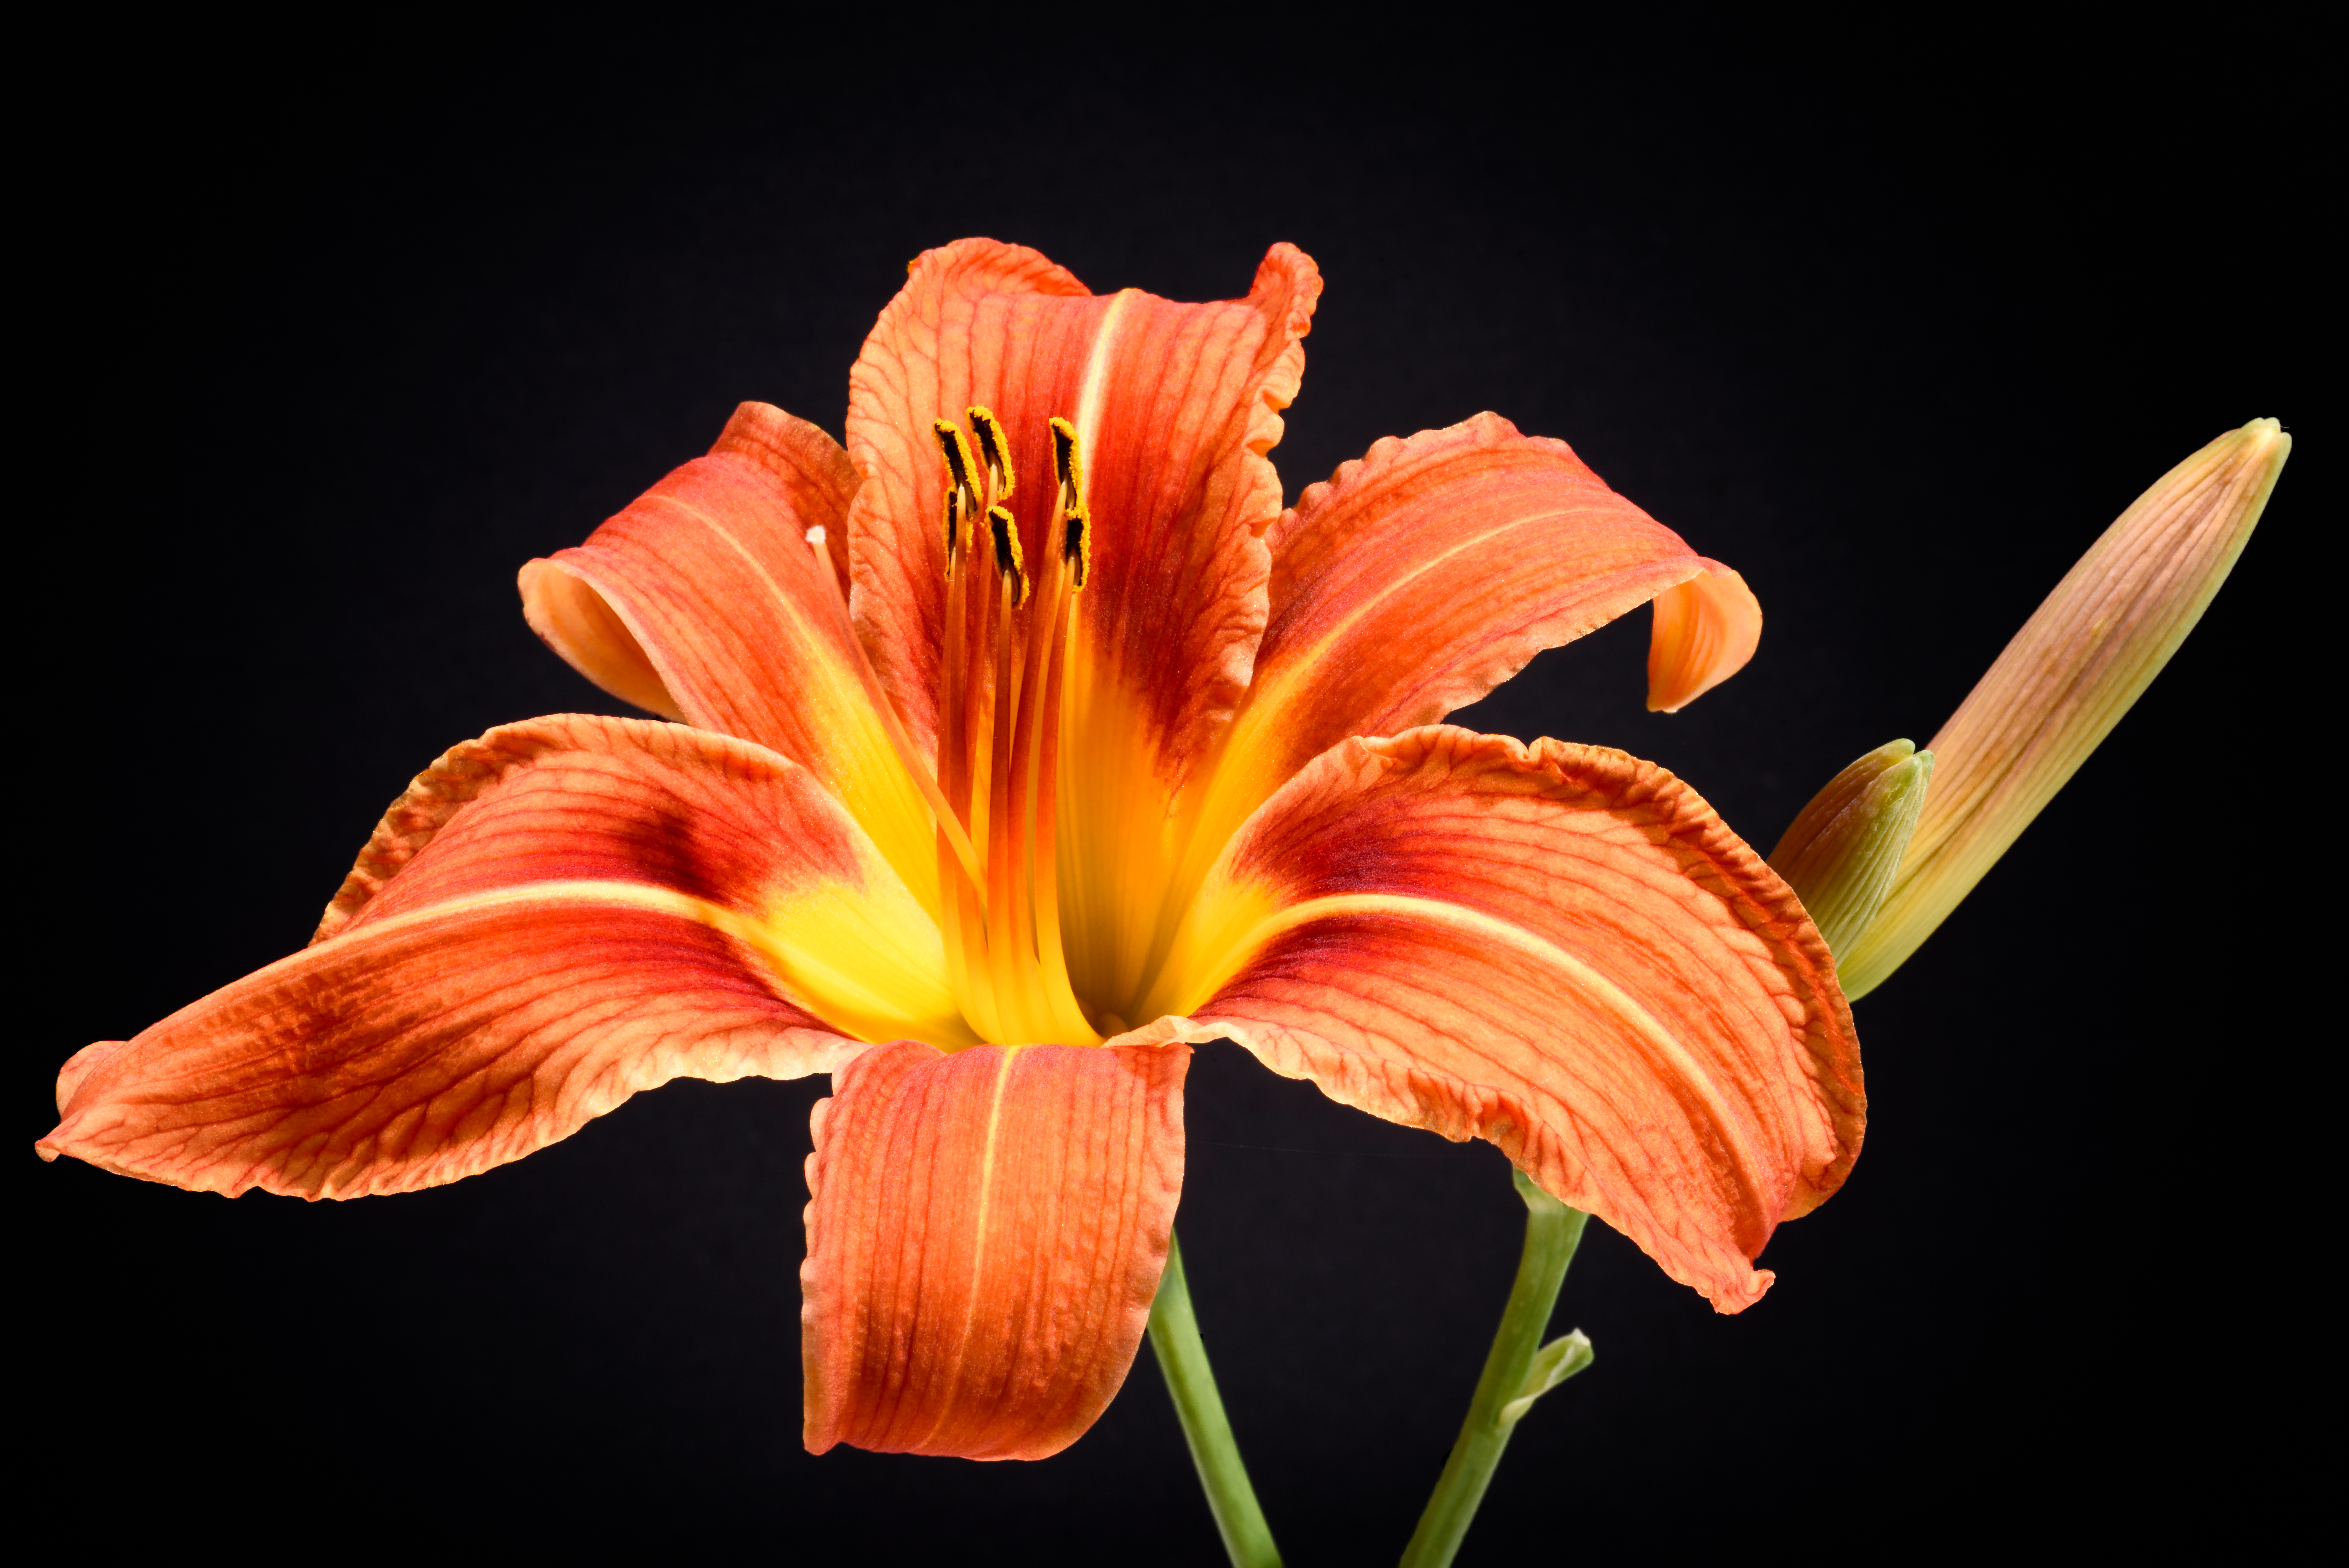
plant, camera, flower, petal, macro, nikon, black, yellow, flora, close up, flash, publicdomain, background, 105mm, day, nikkor, d750, sb700, lily, daylily, off, macro photography, flowering plant, orange lily, plant stem, land plant